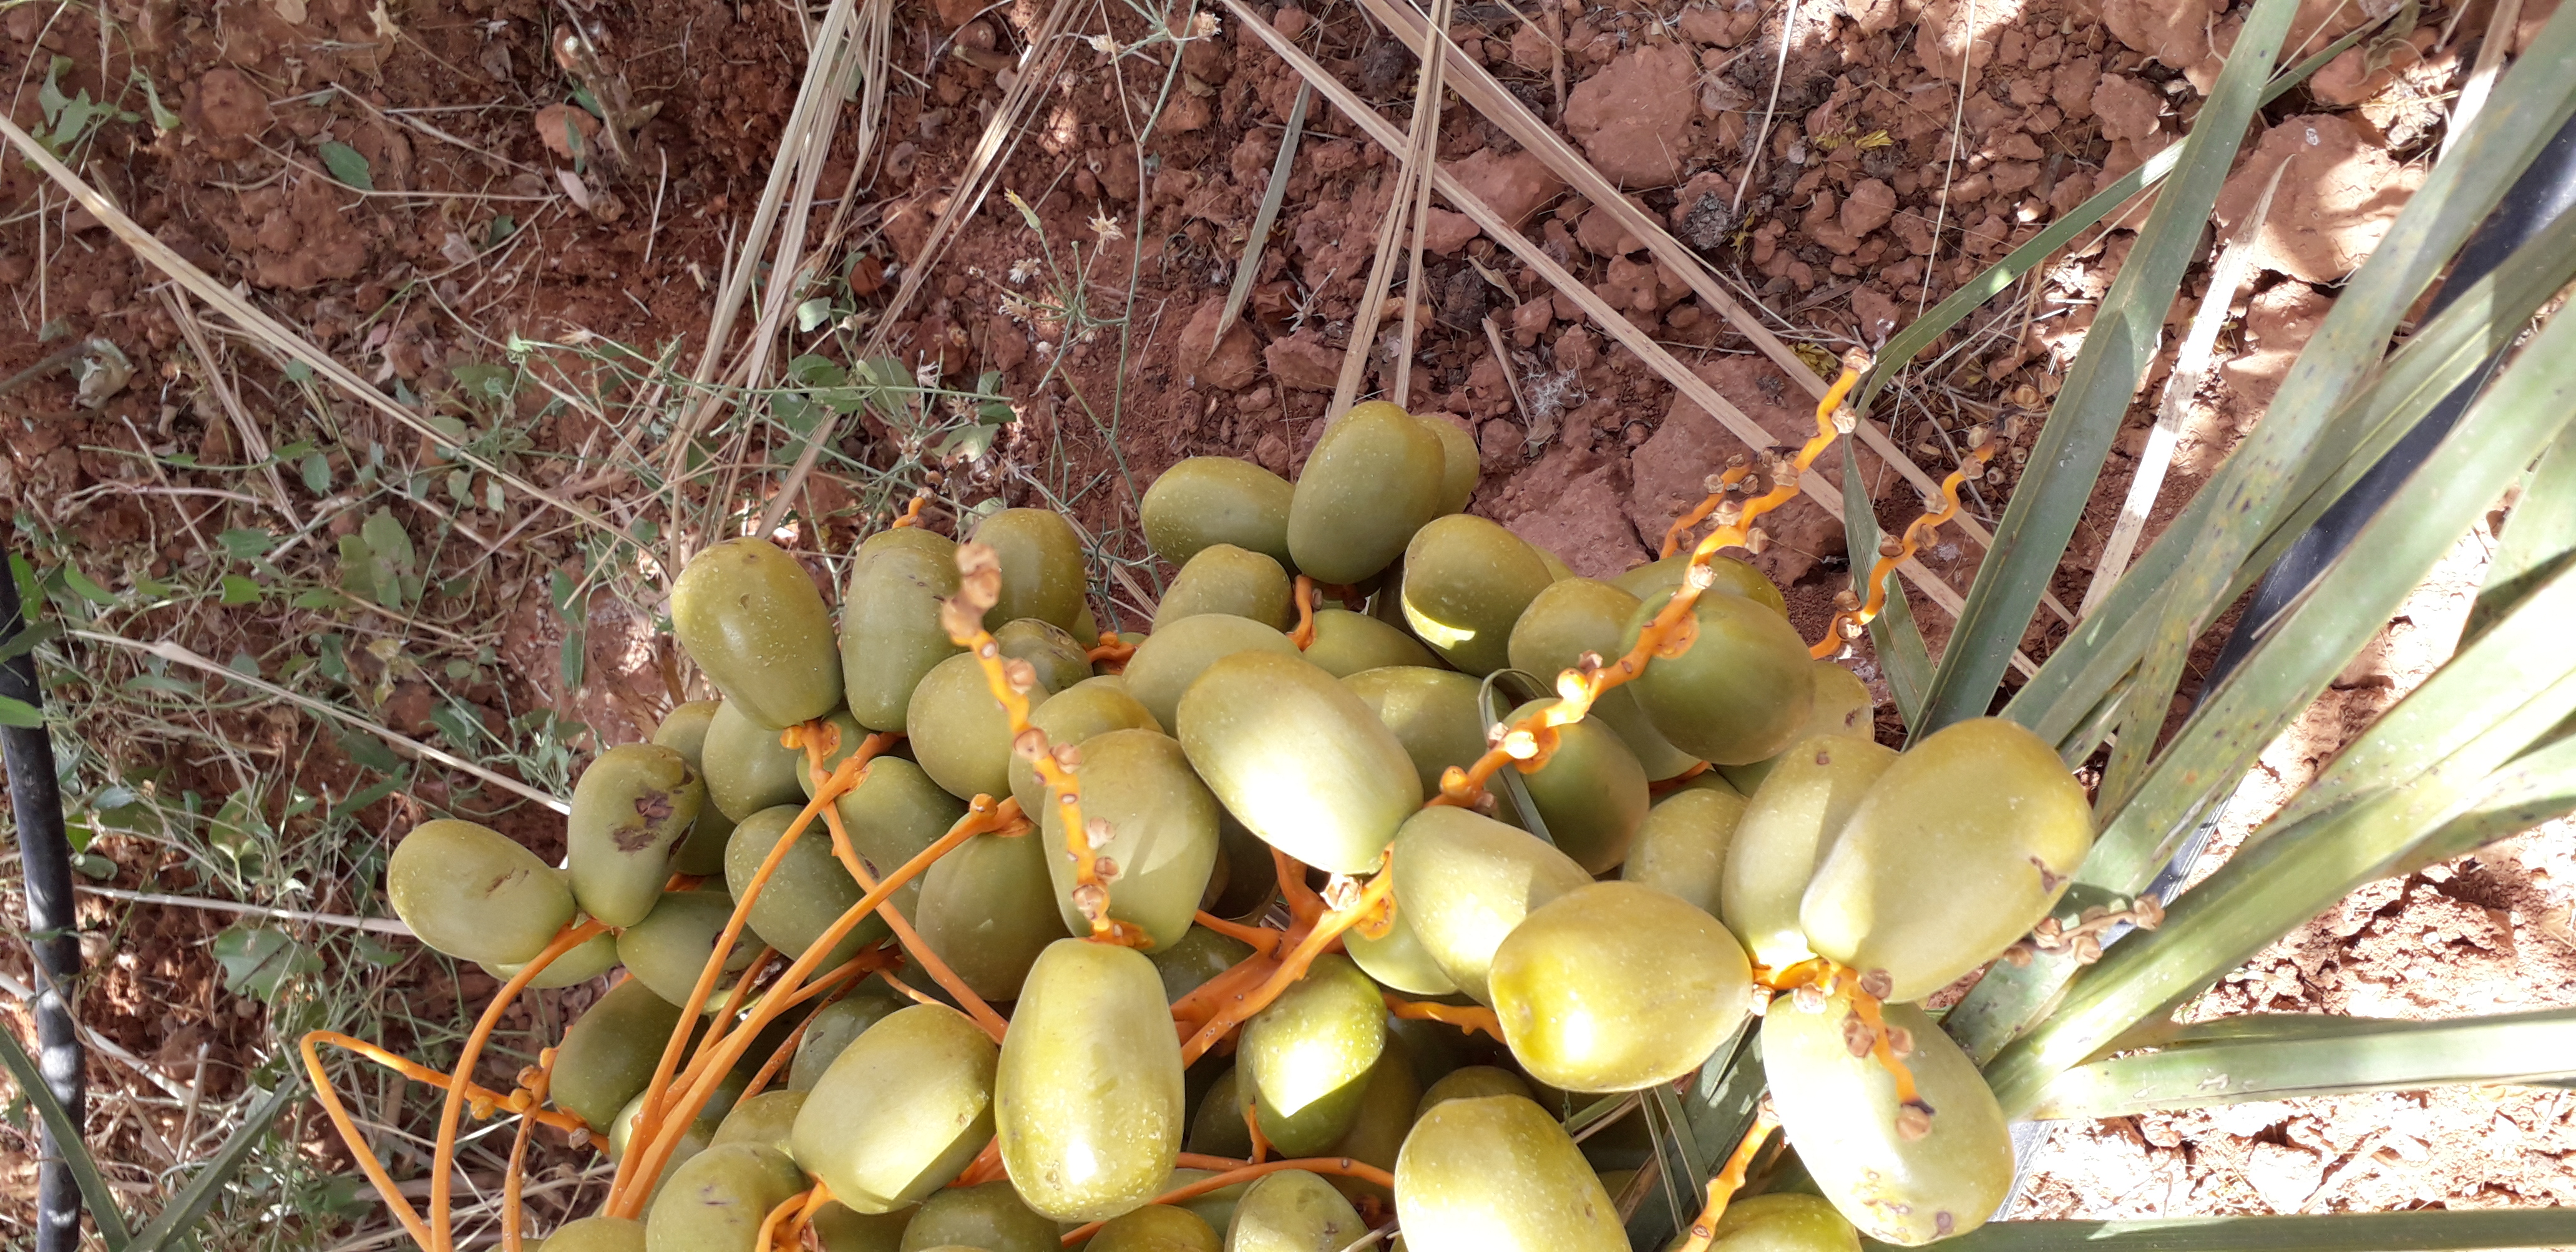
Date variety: Boufagous